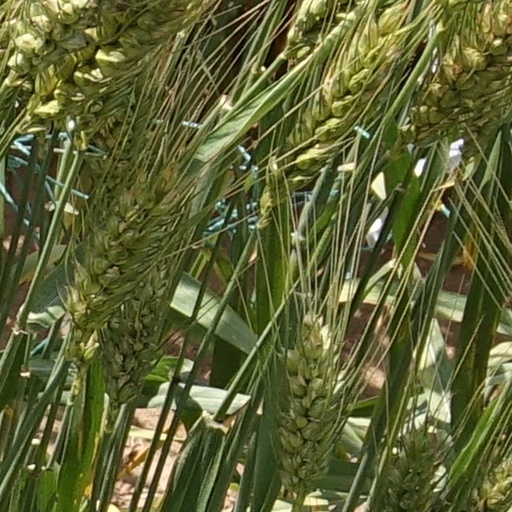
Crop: wheat